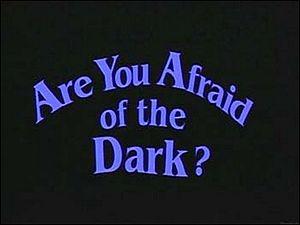
Fais-moi peur ! est une série télévisée canadienne en 94 épisodes de 21 minutes, créée par D. J. MacHale et diffusée depuis le 31 octobre 1990 sur la chaîne YTV.